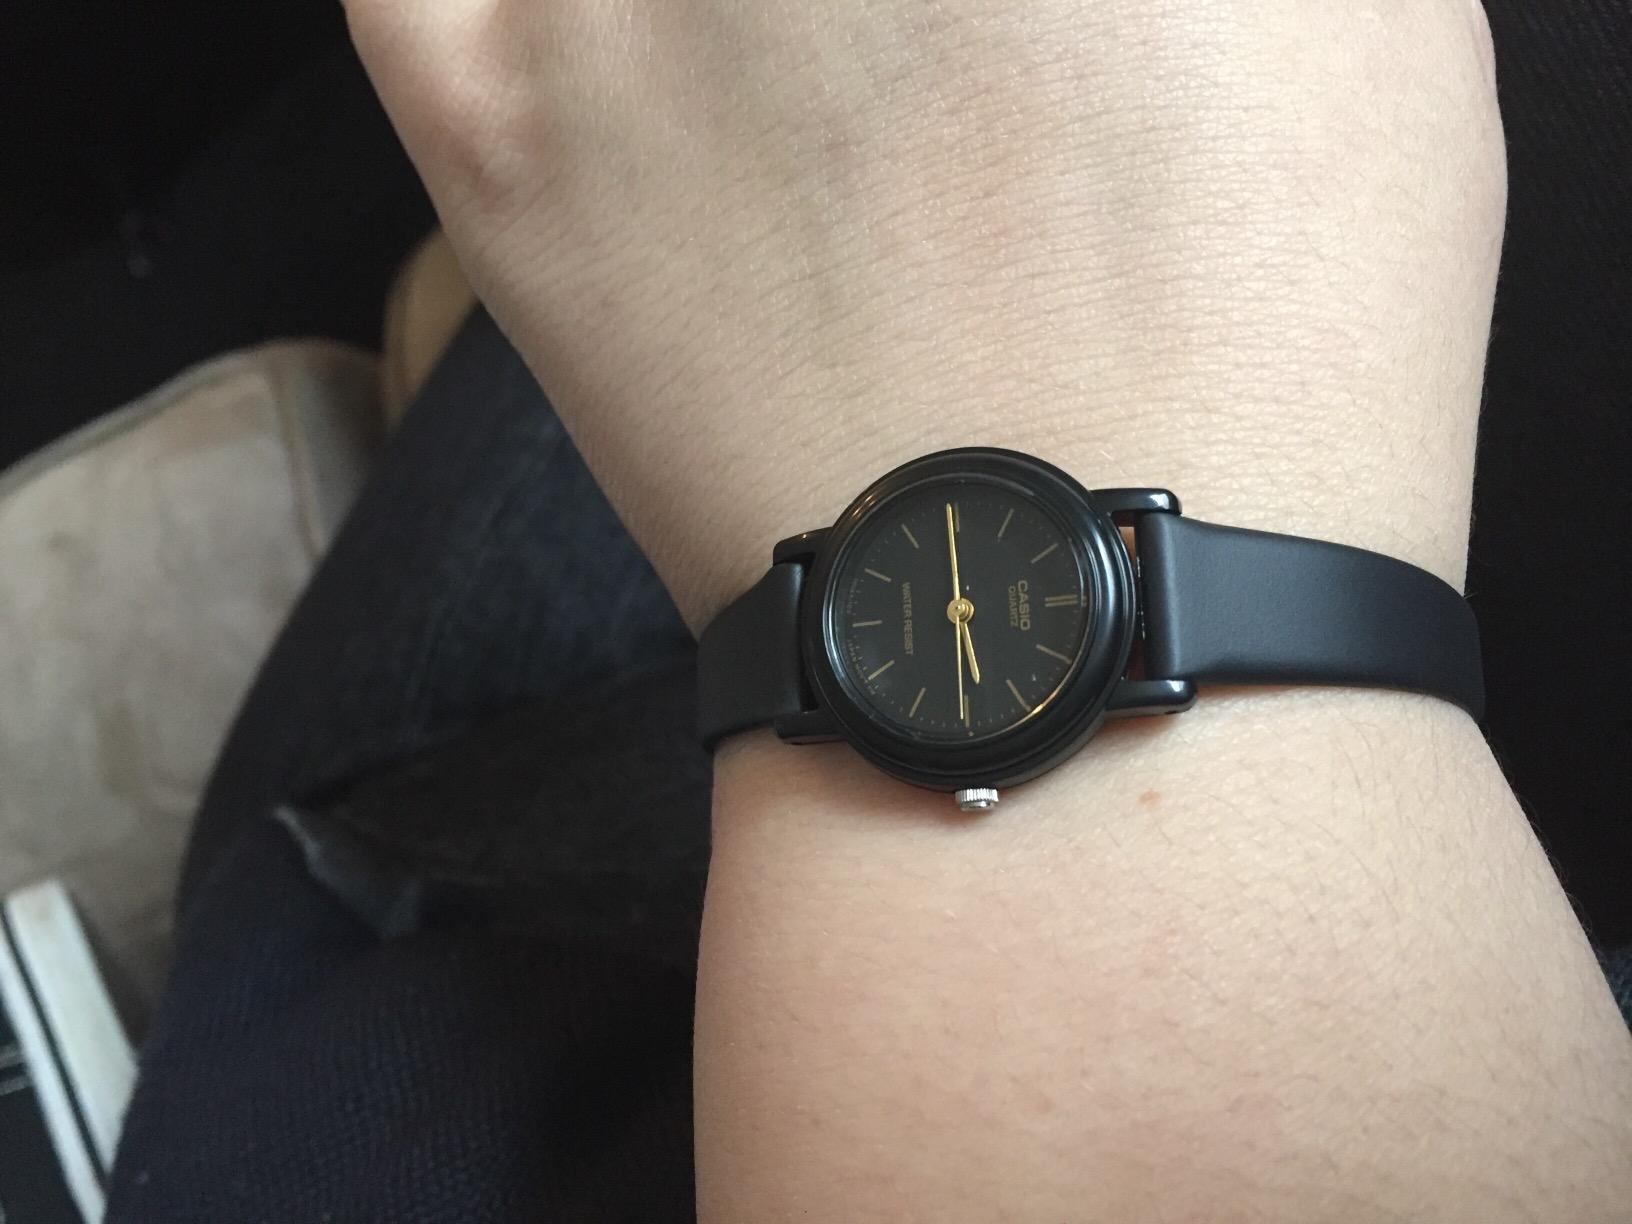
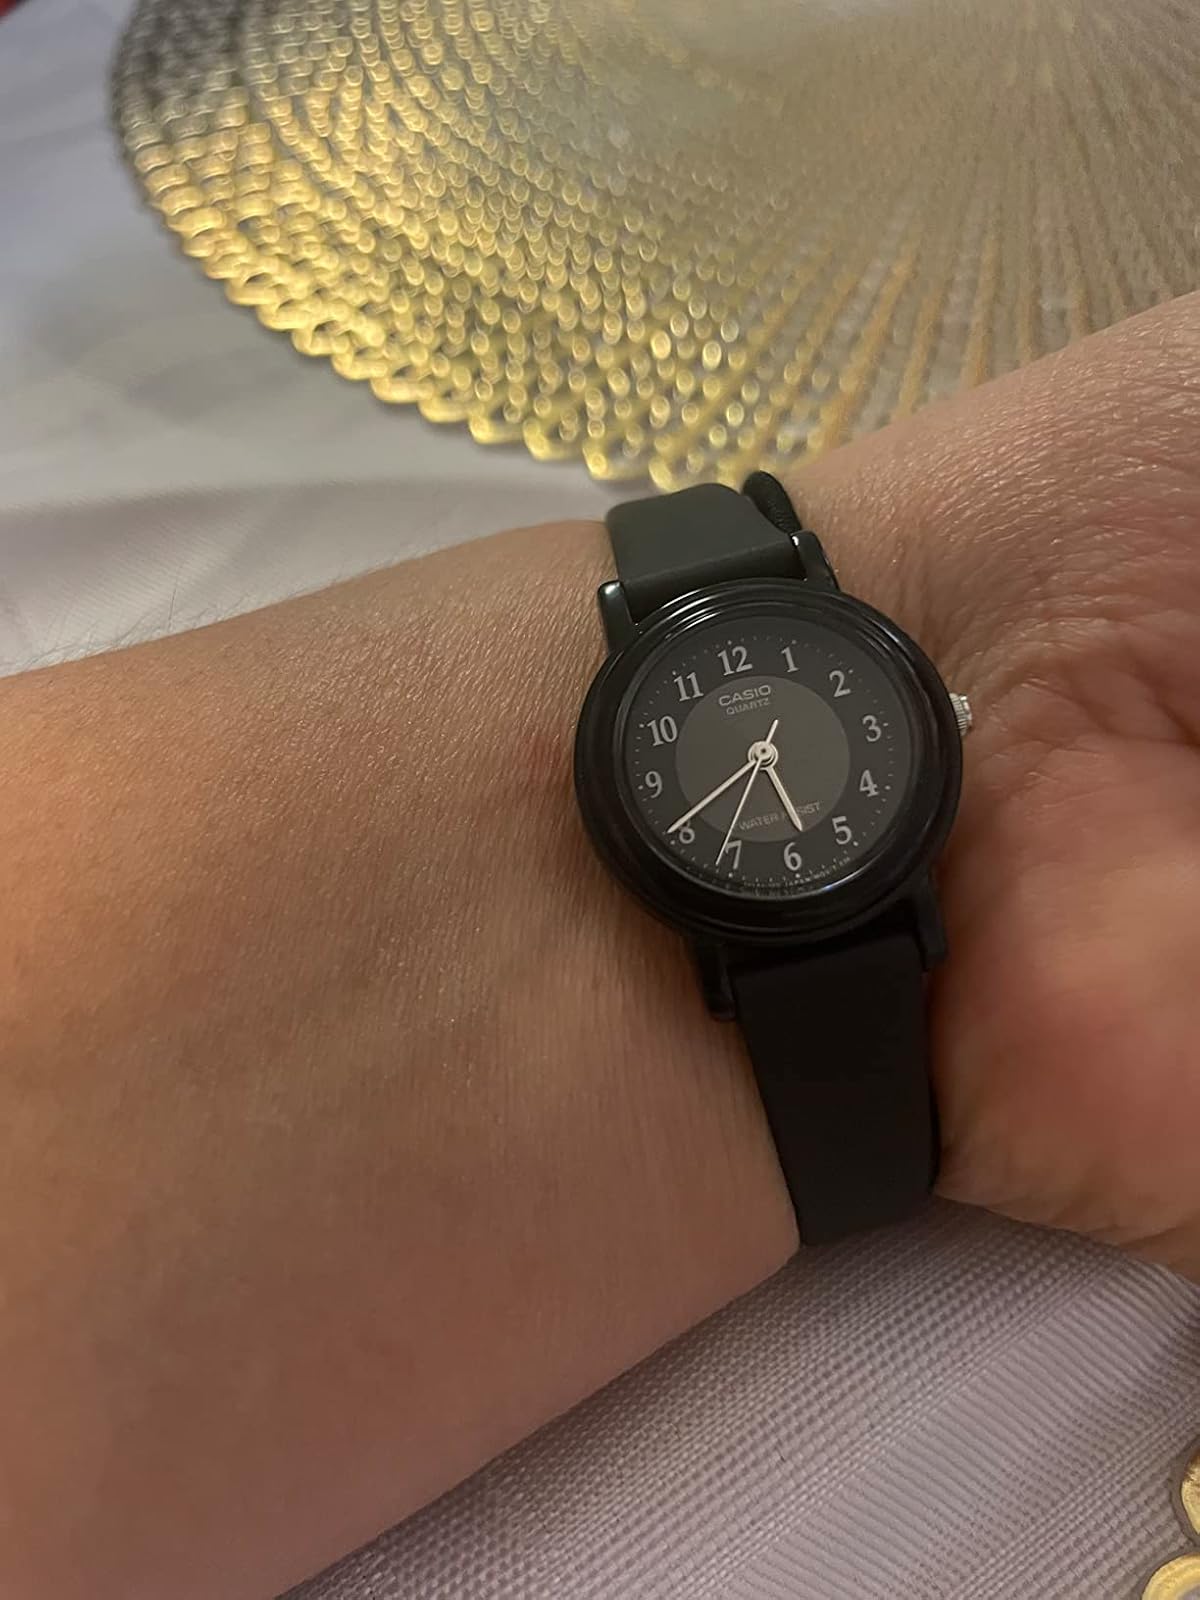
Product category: accessories_watch
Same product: no